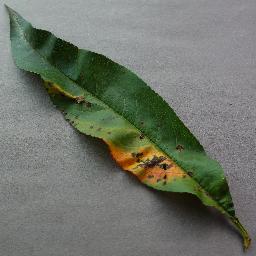
Label: Peach___Bacterial_spot